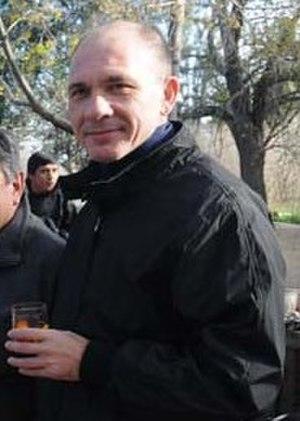
Darío Grandinetti est un acteur argentin, né le 5 mars 1959 à Rosario.